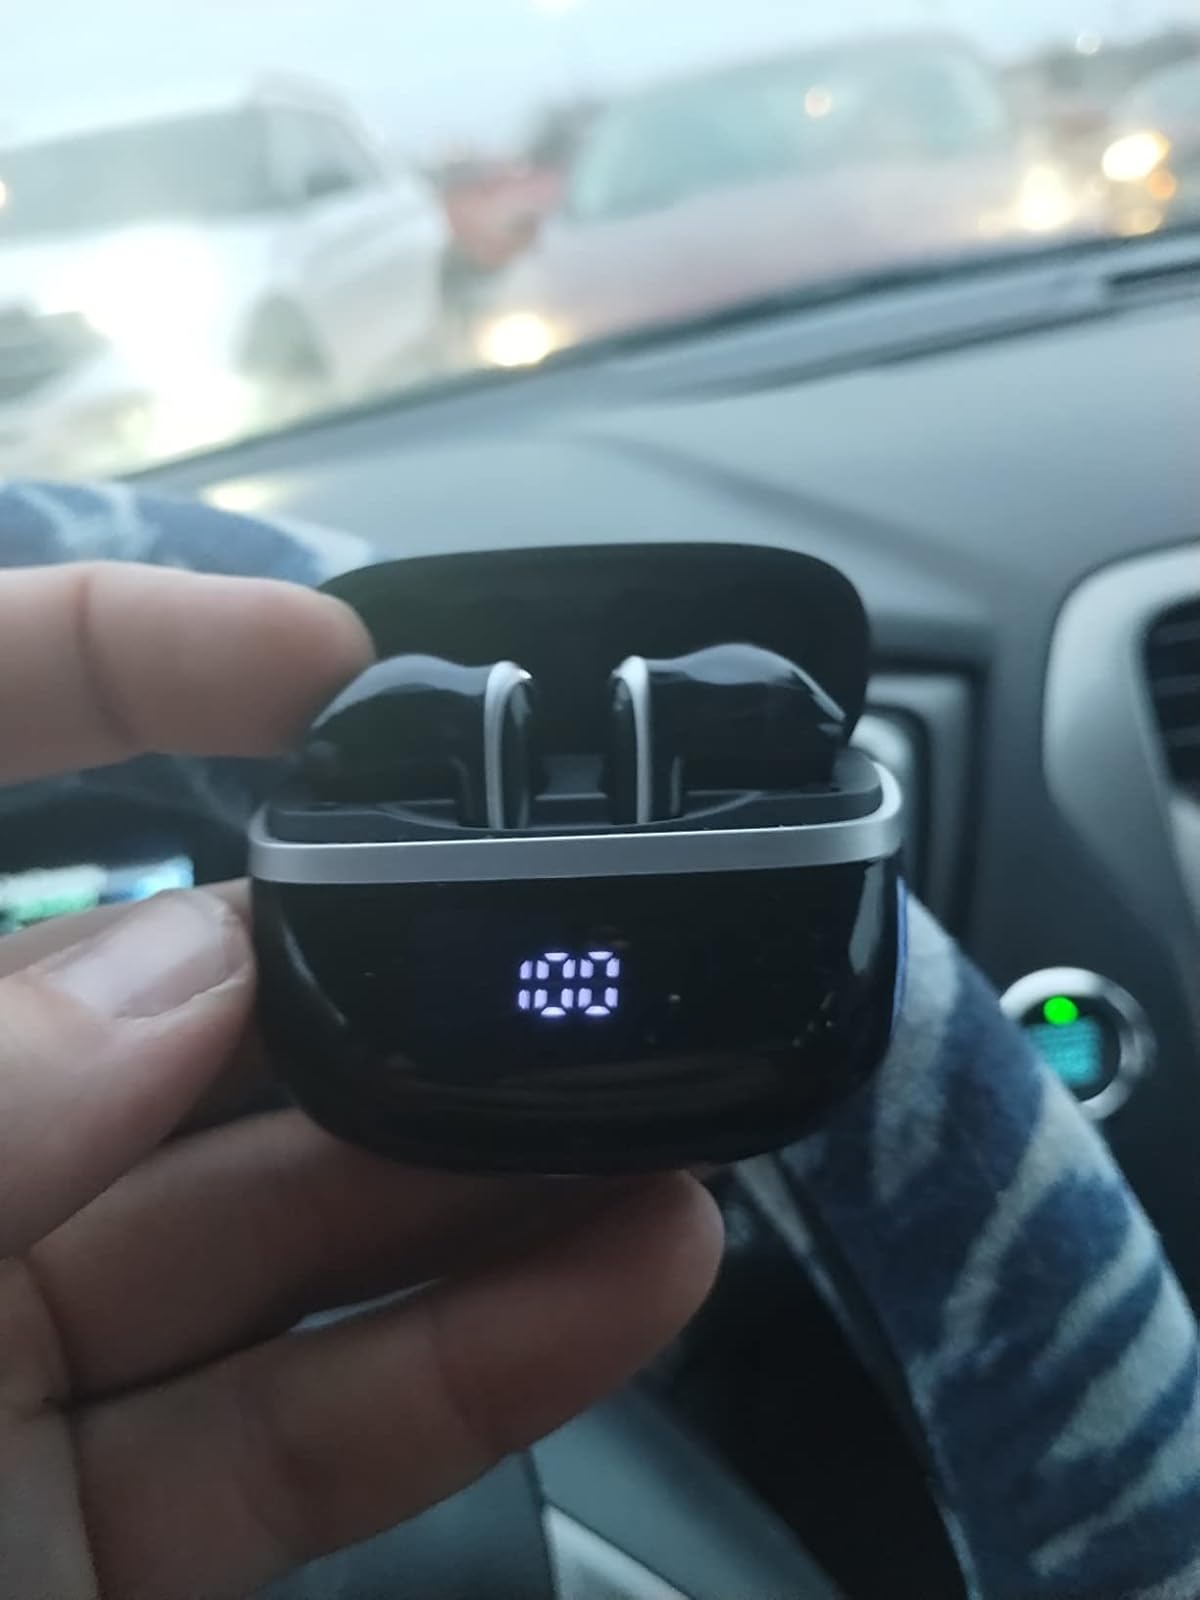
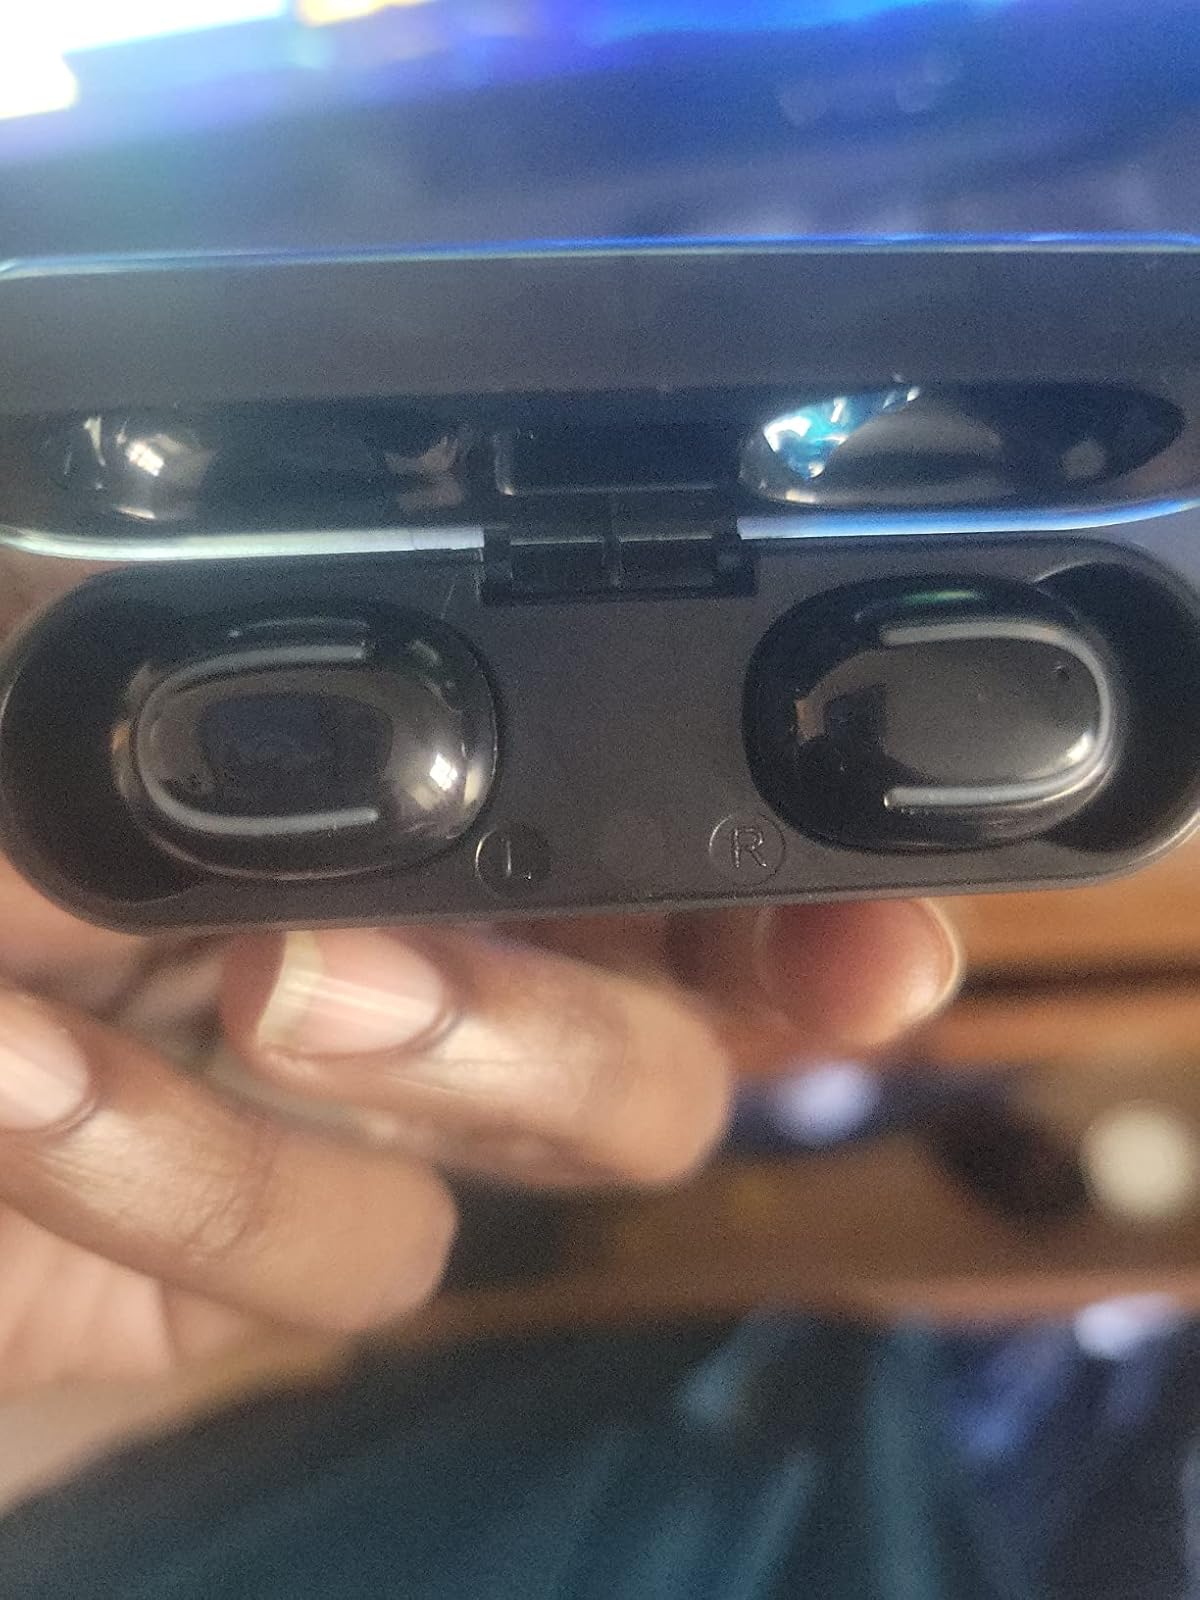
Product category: earbuds
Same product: no